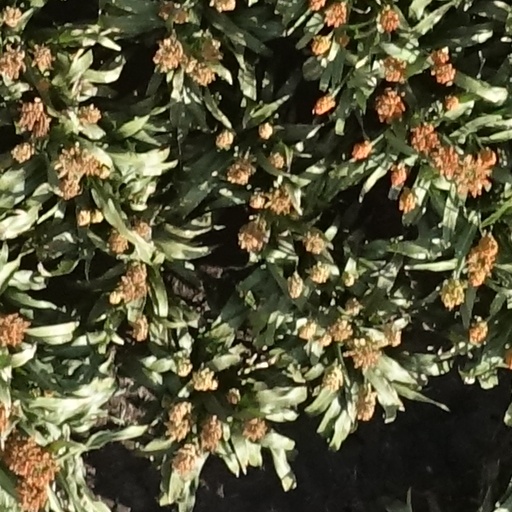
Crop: sorghum